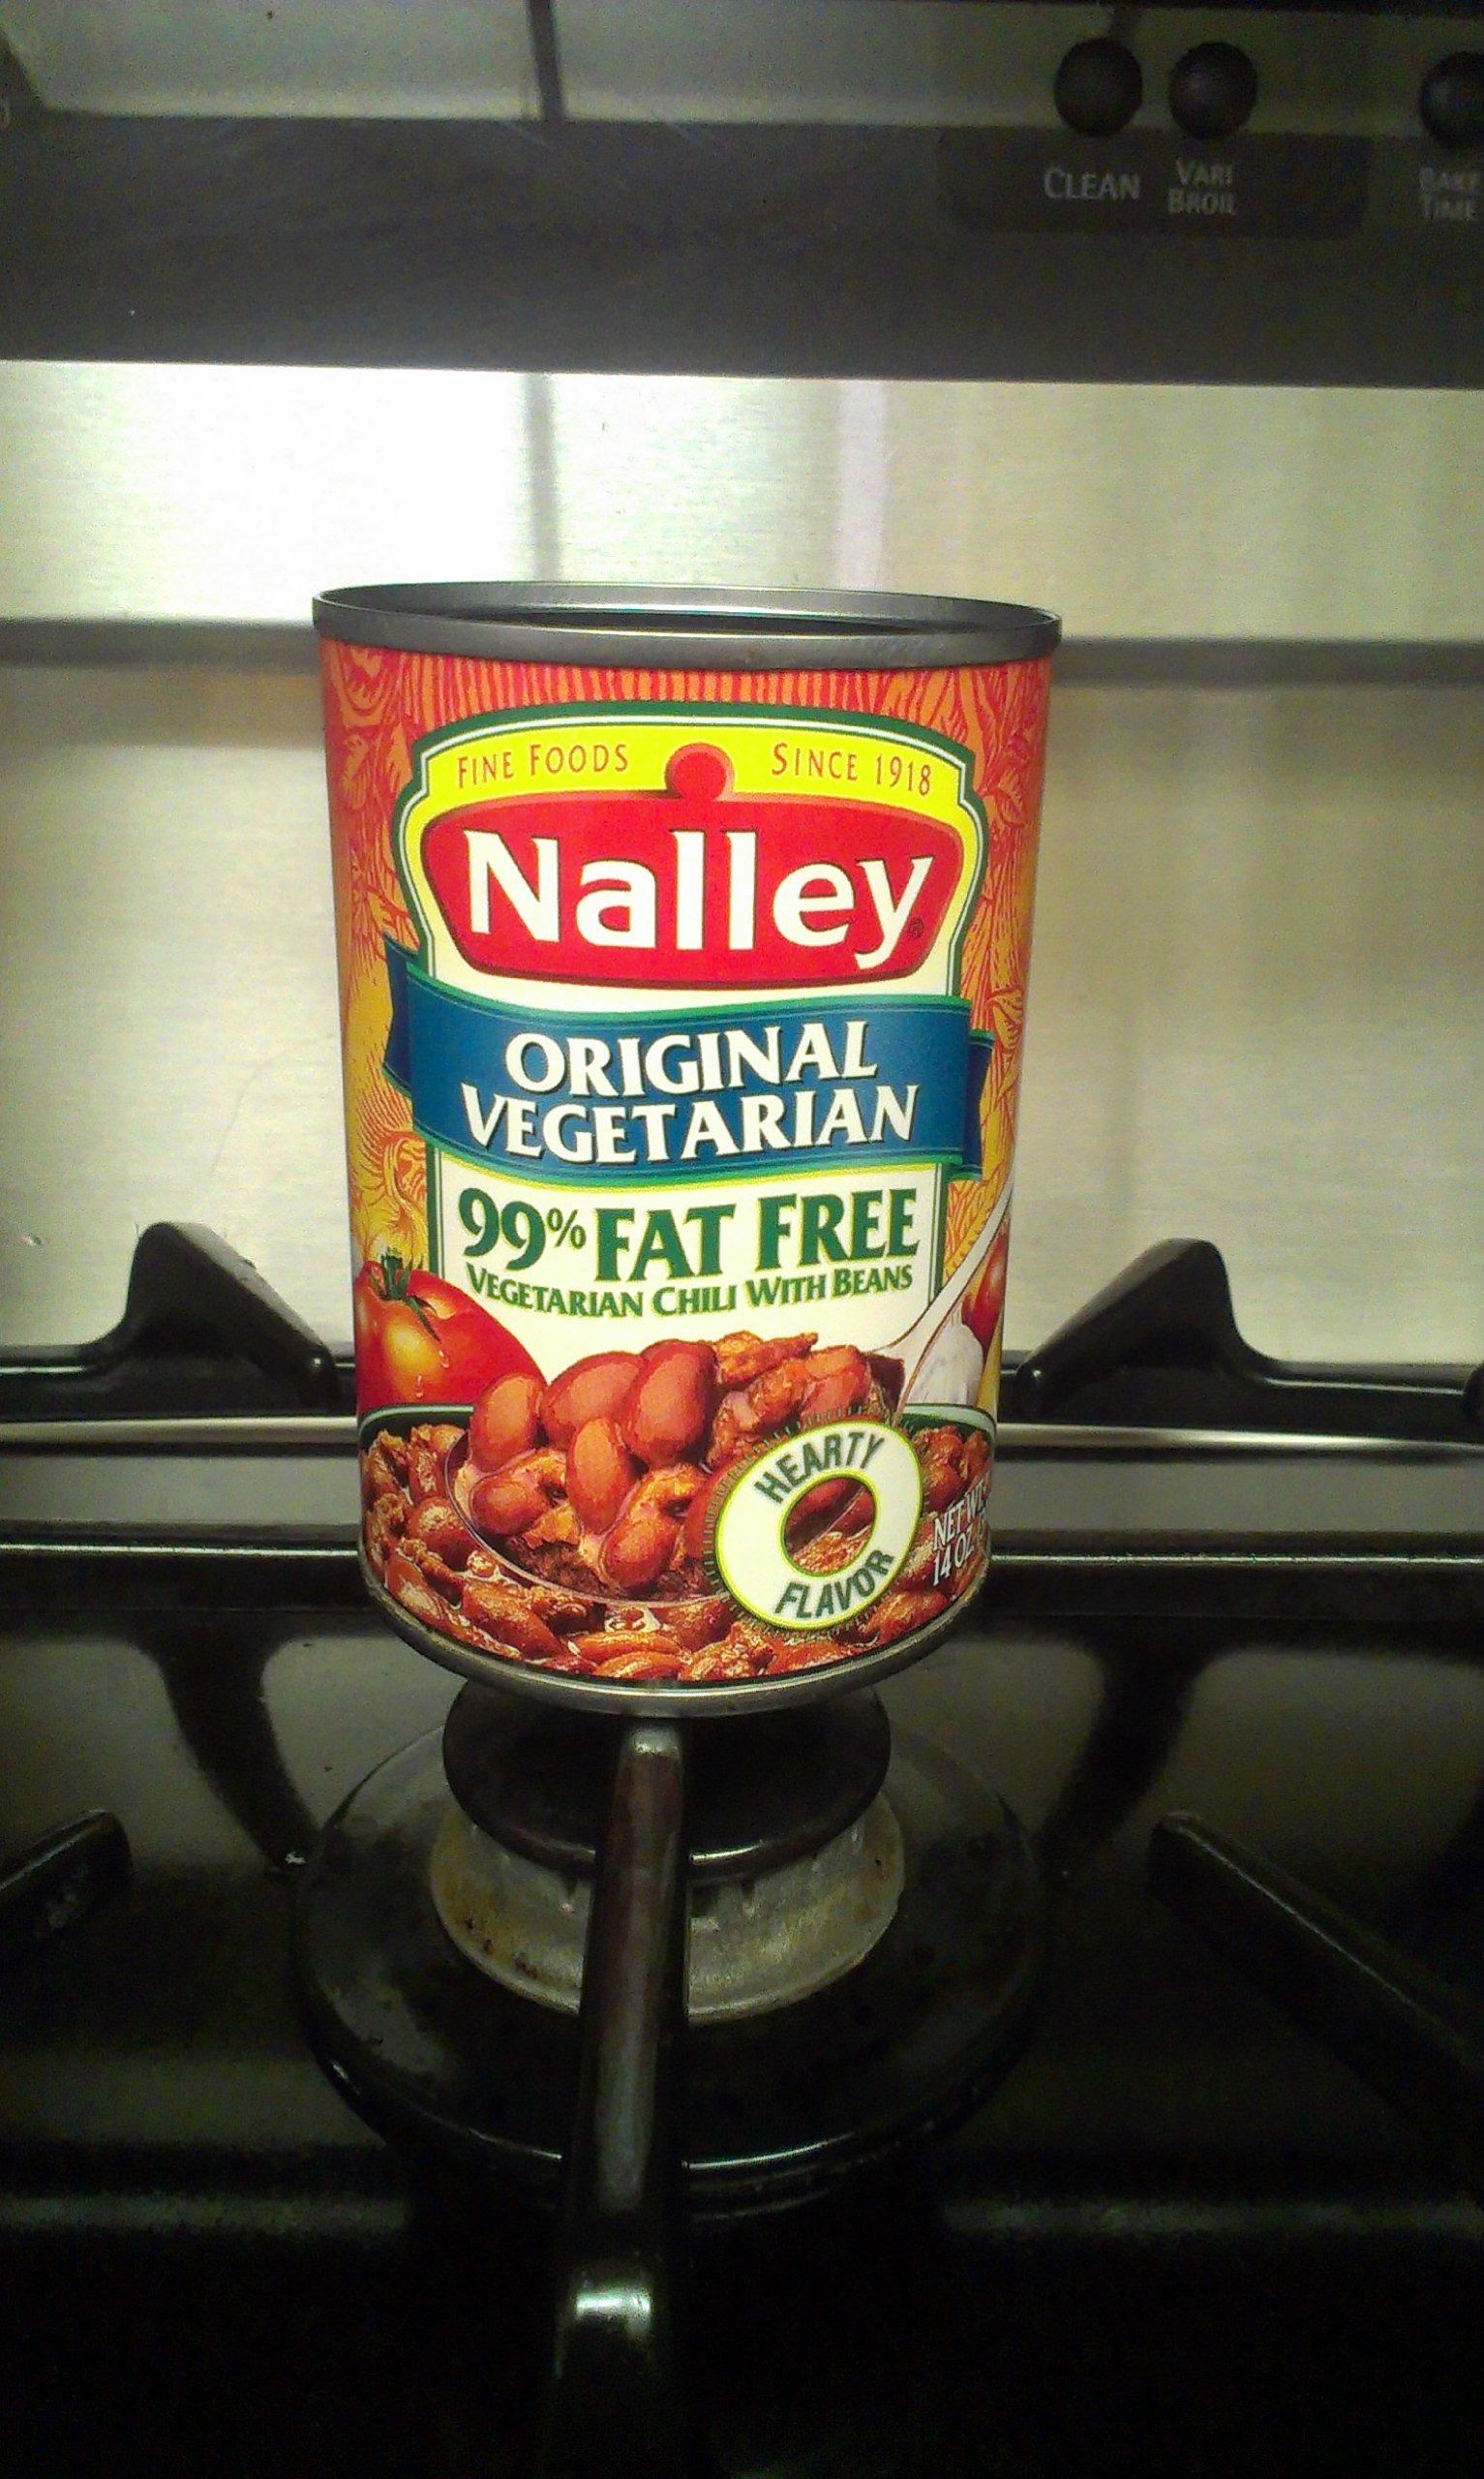
Item Name: Nalley Original Vegetarian Chili with Beans -14 oz (Case pack of 12)
Value: 168.0
Unit: Fl Oz

Price: 53